History of Turkmenistan

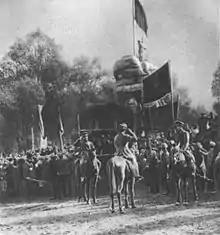
Hoisting the Red Banner in Tashkent 1917

Following the October Revolution of 1917 in Russia, Ashgabat became a base for anti-Bolshevik counter-revolutionaries, who soon came under attack from the Tashkent Soviet. The Communists succeeded in taking control of Ashkhabad in the summer of 1918, forming a Soviet. In response, Junaid Khan and forces loyal to the Czarist government joined together to drive out the Communists. In July 1919, these anti-Communist allies established the independent state of Transcaspia. A small British force, led by General Wilfrid Malleson, from Meshed (Persia) occupied Ashgabat and parts of southern Turkmenistan until 1919. It is alleged that 26 Baku Commissars were gunned down by British forces or their Transcaspian allies. The region was one of the last centres of Basmachi resistance to Bolshevik rule, with the last of the rebellious Turkoman fleeing across the border to Afghanistan and Iran in 1922–23.